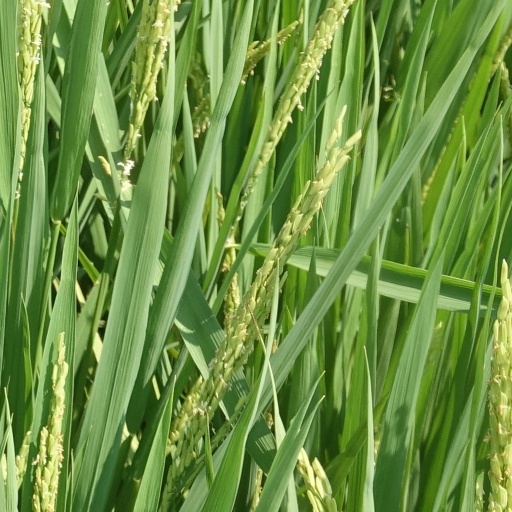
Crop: rice